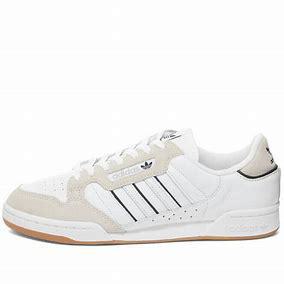
Brand: Adidas
Model: Continental 80 Stripes